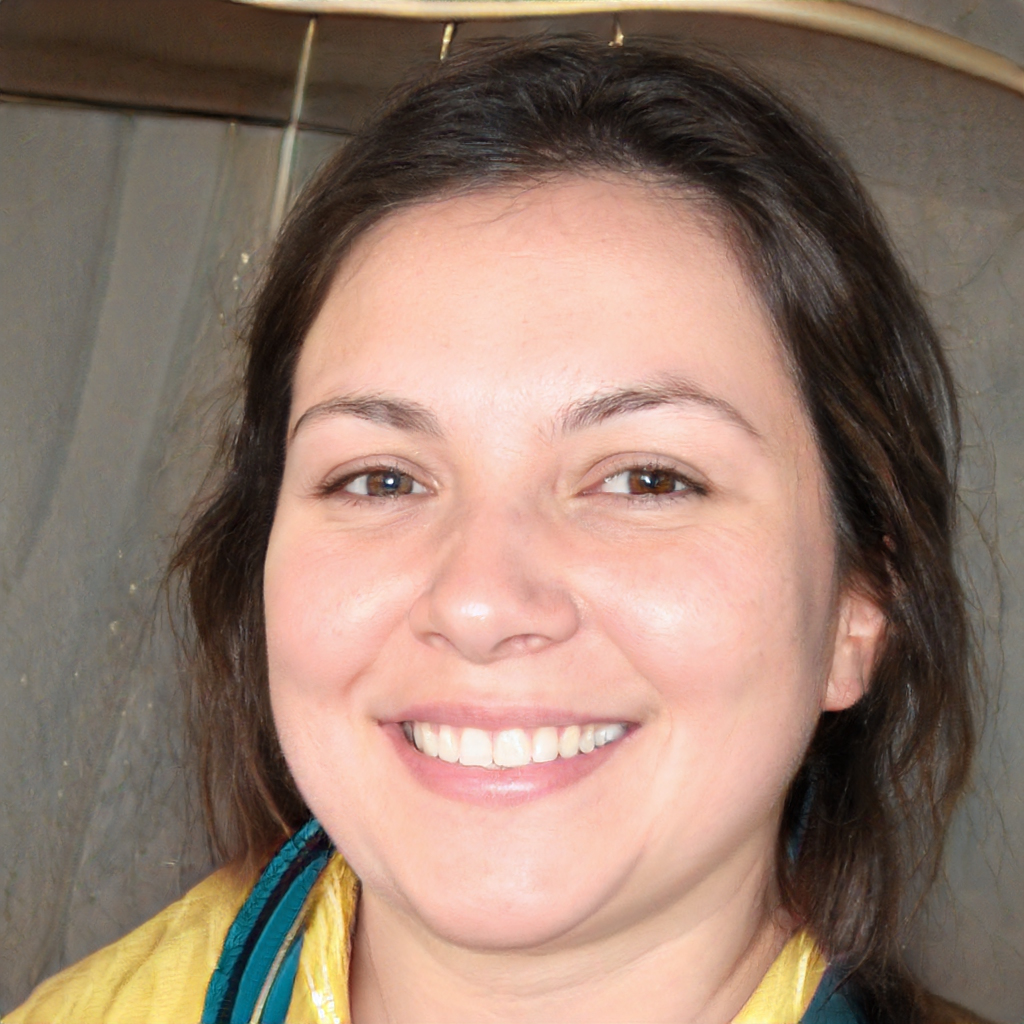
Gender: Female